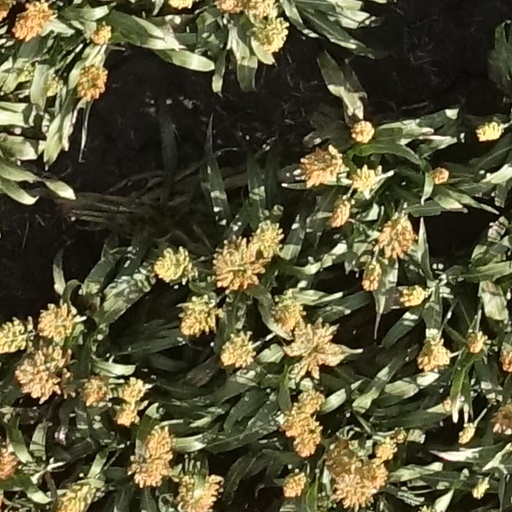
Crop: sorghum